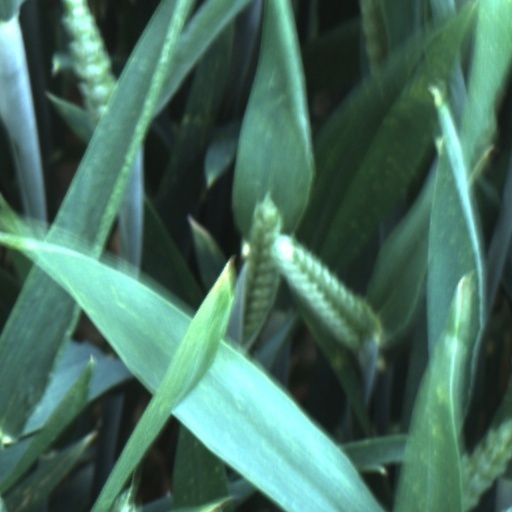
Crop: wheat